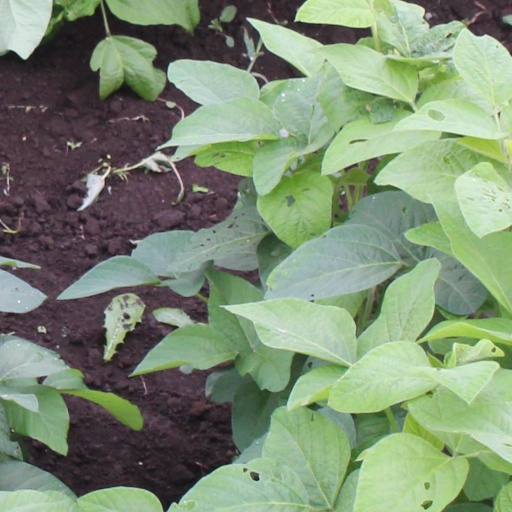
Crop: soybean